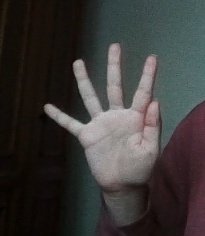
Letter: sheen